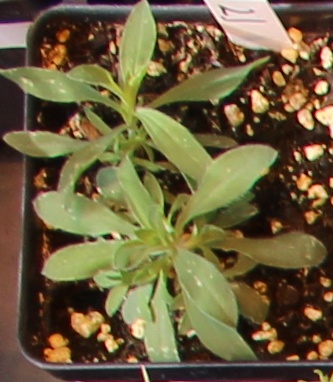
Label: Kochia